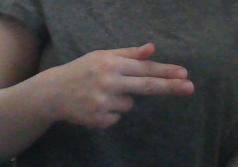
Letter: ghain